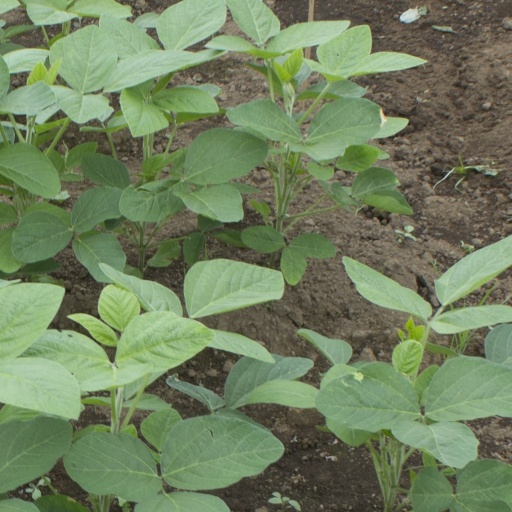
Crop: soybean